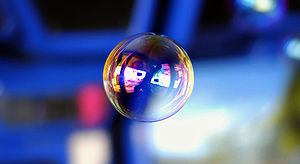
Sæbeboble
En sæbeboble.
En sæbeboble er et meget tyndt lag af sæbevand, der udgør en kugle med en iriserende overflade. Sæbebobler holder normalt kun nogle få øjeblikke, inden de brister, enten af sig selv eller ved kontakt med et andet objekt. De bruges ofte til børns nydelse og leg, men deres anvendelse i kunstneroptræden viser, at de også kan fascinere voksne.